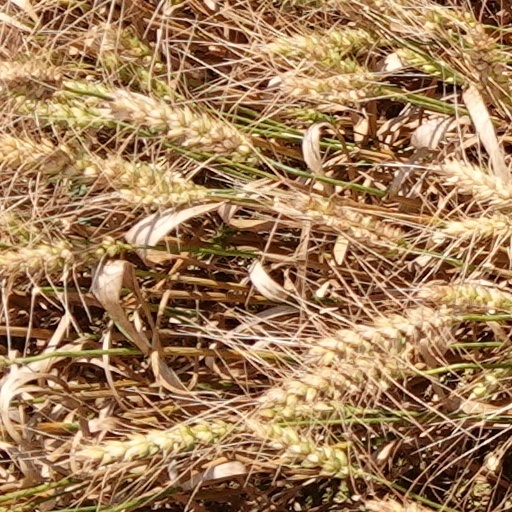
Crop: wheat